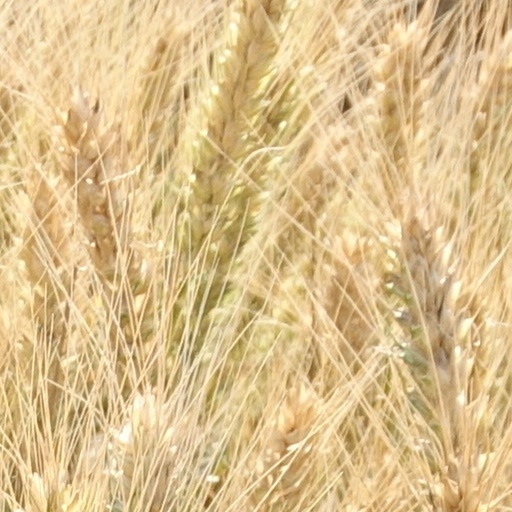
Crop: wheat